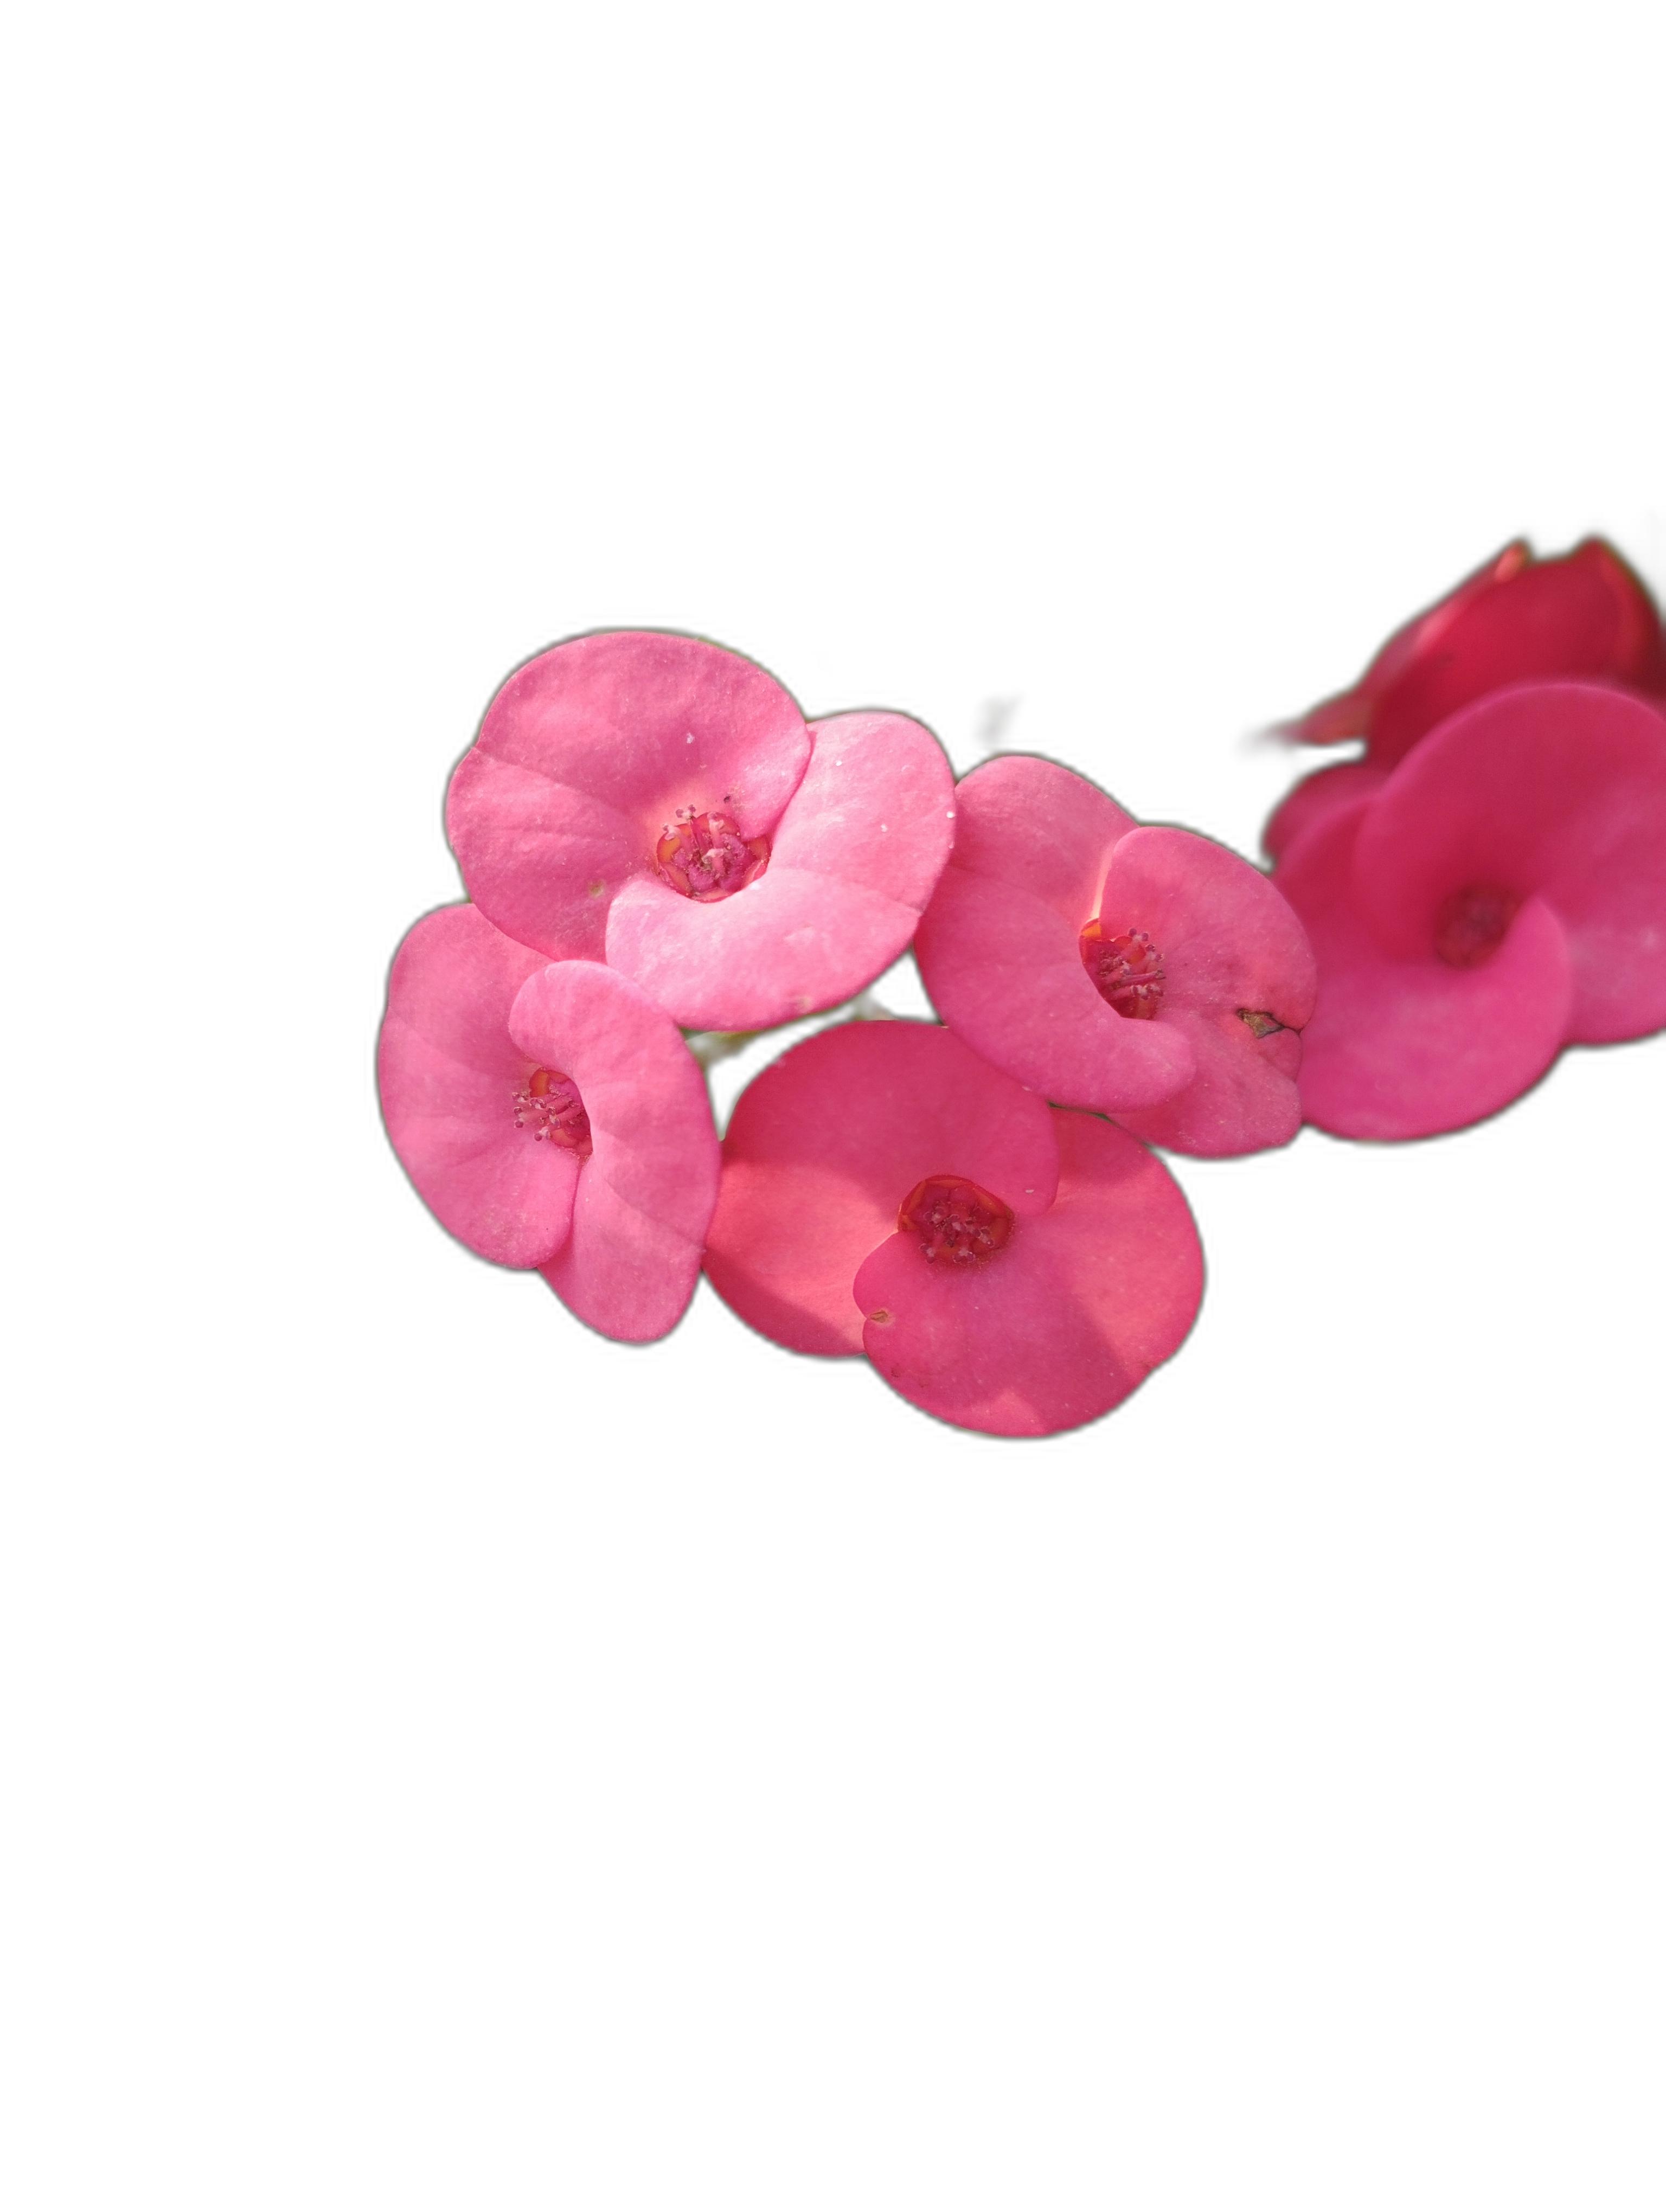
Label: Crown of thorns